2009 in spaceflight

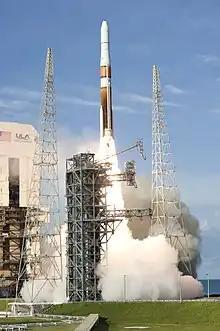
Launch of a Delta IV-M+(4,2) EELV with GOES 14

Suborbital spaceflight in 2009 saw a number of sounding rocket and missile launches. New Zealand's Ātea-1 sounding rocket was launched on 30 November, marking that country's first suborbital flight. Russia twice attempted launches of its Bulava missile, however both launches failed. The second failure, which occurred on 9 December, resulted in a spiral pattern which was observed in the sky over Norway. The SpaceLoft-XL rocket experienced another launch failure during its third flight, on 2 May. The payload section separated from the rocket whilst it was still burning, and as a result the vehicle did not reach space. It had been carrying samples of cremated human remains for Celestis, and student experiments.